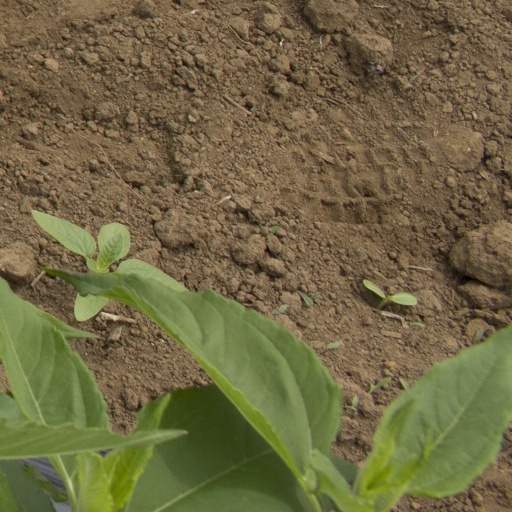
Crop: Jerusalem artichoke